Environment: real
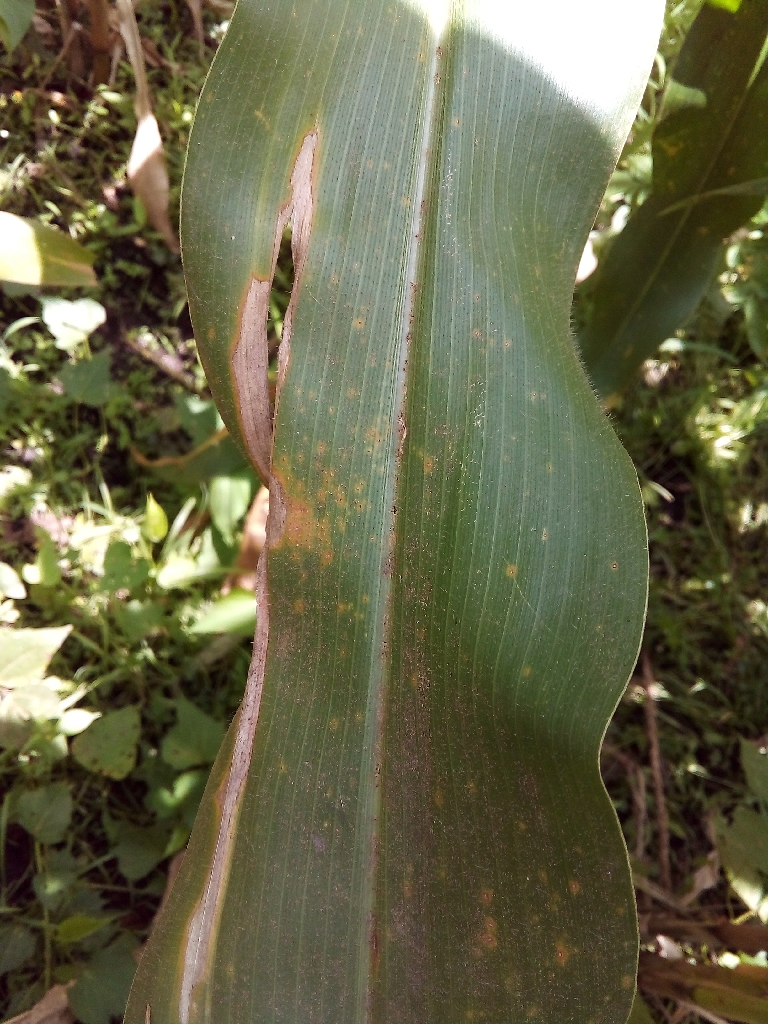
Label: northern_corn_leaf_blight